Inside Broadway

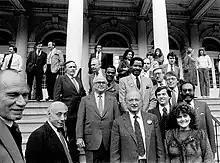
Announcement of the CATS ticket program at City Hall; November 8, 1982

Inside Broadway, originally known as Midtown Management Group, was founded in 1982 by Michael Presser. It began when Presser was asked by Bernard Jacobs, then-president of The Shubert Organization, to create a student ticket program for the Broadway production of "Cats". This program distributed 50 tickets each Wednesday matinee to New York City public school students. A year later, the program expanded to include "Dreamgirls". The program became very successful, eventually including shows such as "Les Misérables", "Phantom of the Opera", and "Miss Saigon". The ticket program ran for the entire length of the original run of "Cats", ending when the production closed in 2000.